Blue Panther

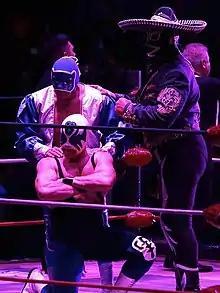
Blue Panther (left) during his 40th Anniversary celebration with Atlantis (kneeling) and Rayo de Jalisco Jr. (right).

In 1998, Panther teamed with Dr. Wagner Jr. and his real-life nephew Black Warrior to form "Los Laguneros" The team won a tournament to win the vacant CMLL World Trios Championship. In 1999, Panther and Wagner teamed to feud with Negro Casas and El Hijo del Santo over the CMLL World Tag Team Championship with an unsuccessful title challenge in September of that year. In 2000 and 2001, "Los Laguneros" successfully defended their titles against "Los Villanos" (Villano III, IV, and V) and the team of Negro Casas, Emilio Charles Jr., and Tarzan Boy while Blue Panther had a singles feud with Olímpico.